Protoceratops

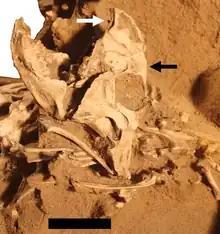
Juvenile from MPC-D 100/526; black arrow points to larvae borings

Based on general similarities between the vertebrate fauna and sediments of Bayan Mandahu and the Djadokhta Formation, the Bayan Mandahu Formation is considered to be Late Cretaceous in age, roughly Campanian. The dominant lithology is reddish-brown, poorly cemented, fine grained sandstone with some conglomerate, and caliche. Other facies include alluvial (stream-deposited) and eolian (wind-deposited) sediments. It is likely that sediments at Bayan Mandahu were deposited by short-lived rivers and lakes on an alluvial plain (flat land consisting of sediments deposited by highland rivers) with a combination of dune field paleoenvironments, under a semi-arid climate. The formation is known for its vertebrate fossils in life-like poses, most of which are preserved in unstructured sandstone, indicating a catastrophic rapid burial.